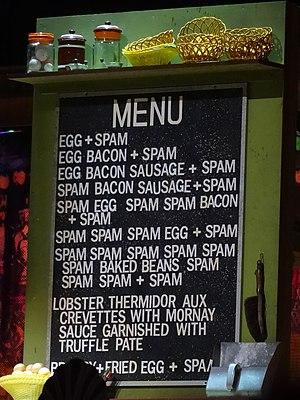
Spam est un sketch des Monty Python diffusé pour la première fois le 15 décembre 1970, en conclusion du 25ᵉ épisode du Monty Python's Flying Circus.